Bermiego

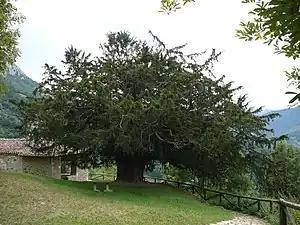
Bermiego Yew

Bermiego village is home to the Bermiego Yew, one of the oldest yew trees in Europe with an age of about 2,000 years. It has been protected as a natural monument since April 27, 1995, and is included in the conservation plan for the natural treasures of Asturias. The tree can be found just outside the village within the precincts of the village chapel of Santa Maria de Bermiego.